Thai Buddha amulet

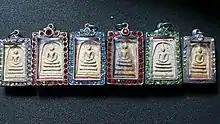
Somdej Wat Rakang 2401 - 2411

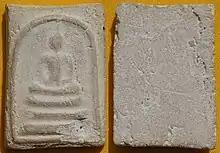
Phra Somdej from Wat Ratchayothaya

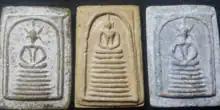
Somdej Wat Ketchaiyo (Ajarn Toh Era)

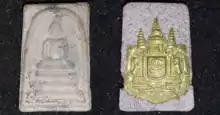
Somdej Nai Pao 2495

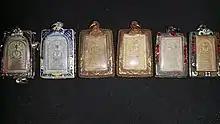
Somdej Wat Ketchaiyo

"Phra Somdej" amulets are the "king of amulets", also known as "lucky amulets". Each amulet collector must have one and it is the best and foremost choice for the new believer in Thai amulets. Para Somdej has the noblest status in Buddhism. The most famous of this kind is the "Phra Somdej Wat Rakhang" produced around 1866 to 1871, by Somdej Toh of Wat Rakhang Khositaram, who is also one of the most respected monks in Thailand.